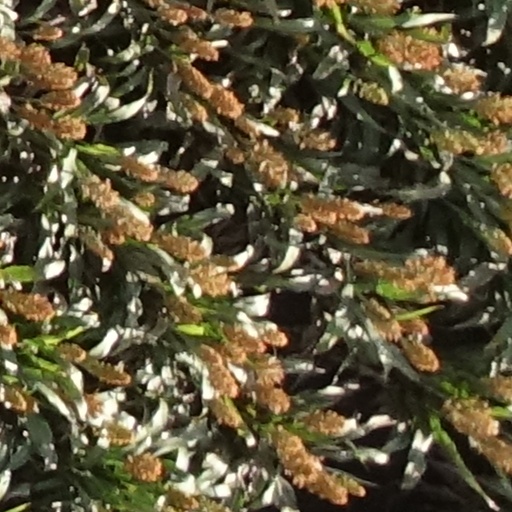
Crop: sorghum